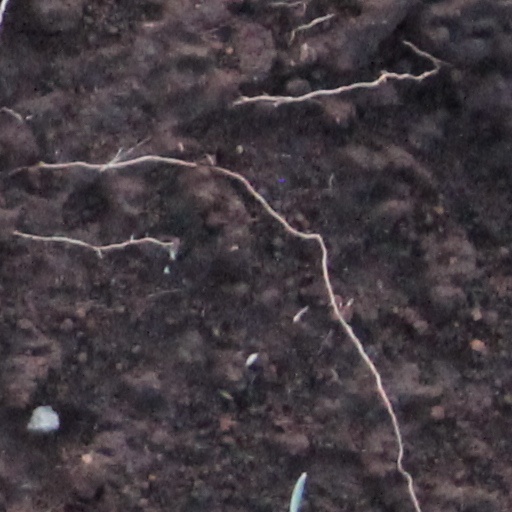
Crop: wheat